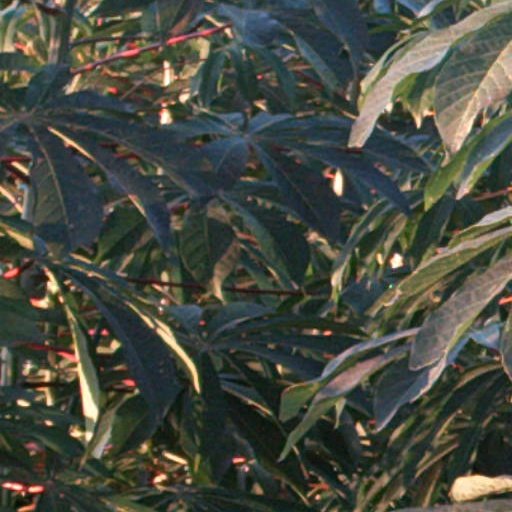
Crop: cassava